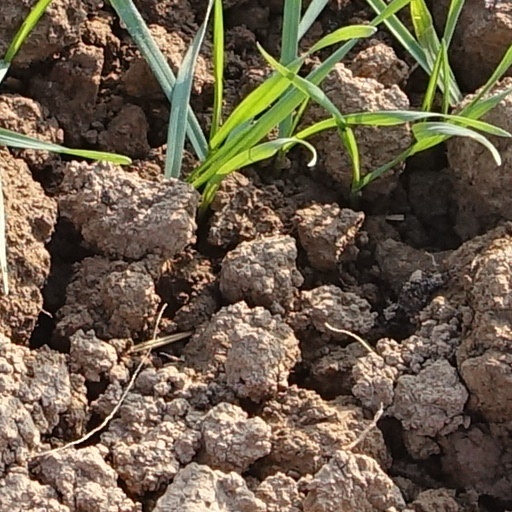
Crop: wheat